Windward and leeward

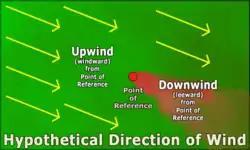
Diagram showing definitions of windward (upwind) and leeward (downwind)

In geography and seamanship, windward and leeward are directions relative to the wind. Windward is "upwind" from the point of reference, i.e., towards the direction from which the wind is coming; leeward is "downwind" from the point of reference, i.e., along the direction towards which the wind is going.